Eukaryotic translation initiation factor 4E family

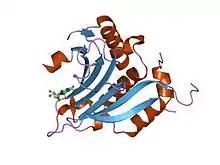
cocrystal structure of eif4e/4e-bp1 peptide

In molecular biology, the eukaryotic translation initiation factor 4E family (eIF-4E) is a family of proteins that bind to the cap structure of eukaryotic cellular mRNAs. Members of this family recognise and bind the 7-methyl-guanosine-containing (m7Gppp) cap during an early step in the initiation of protein synthesis and facilitate ribosome binding to an mRNA by inducing the unwinding of its secondary structures. A tryptophan in the central part of the sequence of human eIF-4E seems to be implicated in cap-binding.